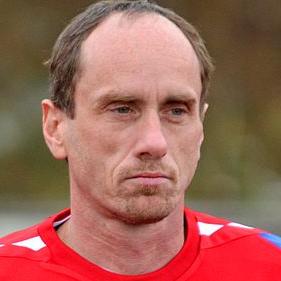
Age: 43